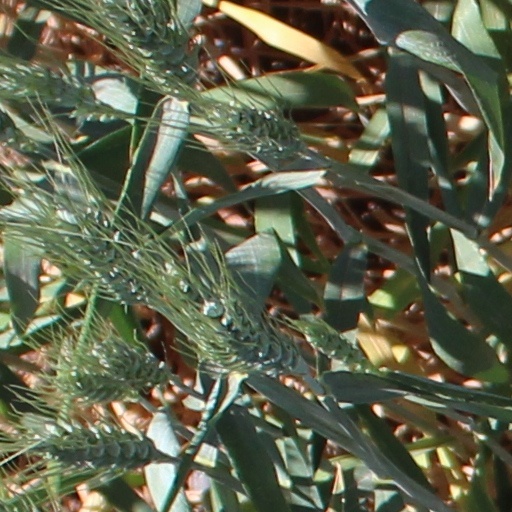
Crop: wheat